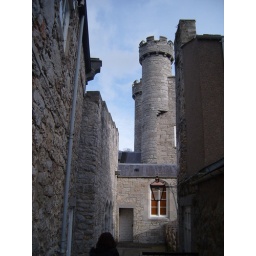
the narrow road within the castle